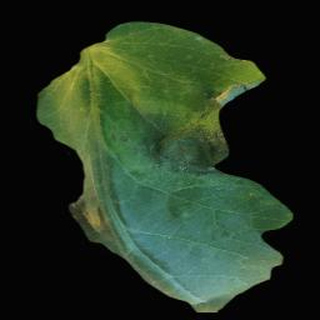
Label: tomato_late_blight